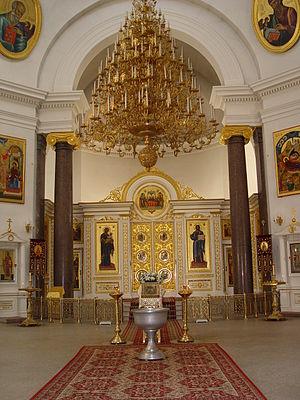
La cathédrale de Sophia ou Cathédrale de l'Ascension, est située dans la ville ancienne de Sophia, qui fait partie aujourd'hui de la ville de Pouchkine, anciennement Tsarskoïe Selo, à proximité de Saint-Pétersbourg. Elle fait partie des églises de l'ordre de l'empire russe et de l'Ordre de Saint-Vladimir. Elle est un parfait exemple du palladianisme en Russie qui intègre des éléments de l'architecture byzantine.